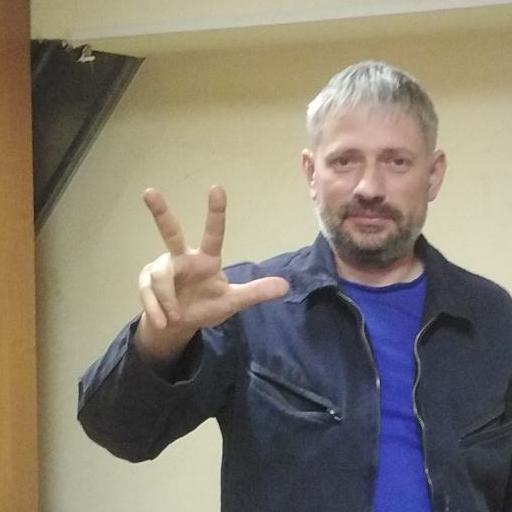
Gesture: three2